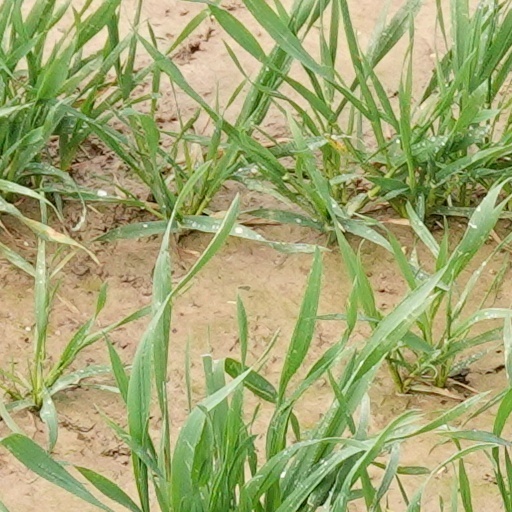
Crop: wheat